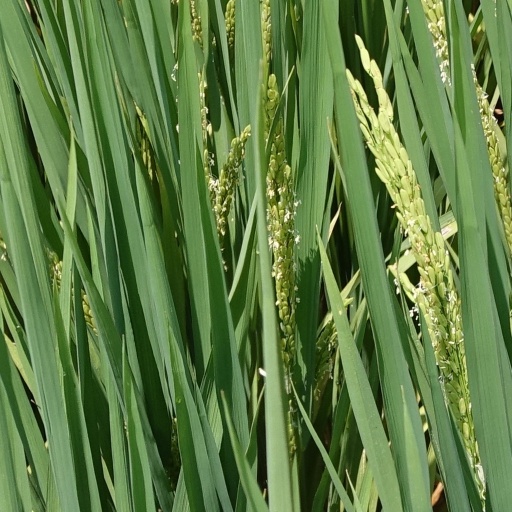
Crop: rice